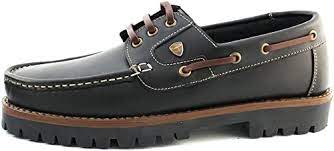
Label: Boat